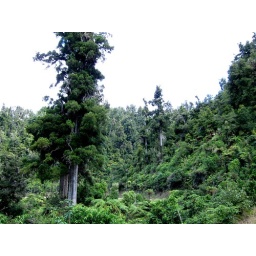
On the road in North Island, the variety of rock formations and vegetation never fail to amaze!